Furriers' Tower

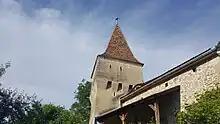
Furriers' Tower

The Furriers' Tower together with the Butchers' Tower, Törle gate, and the house underneath forms a grouping typical of the medieval architecture of Sighişoara, Mureș County in Romania.